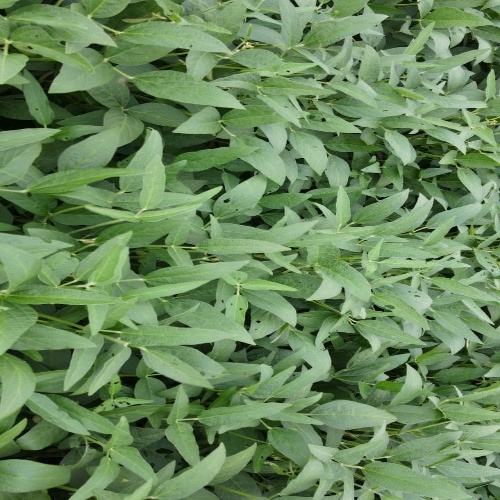
Label: Diabrotica_speciosa